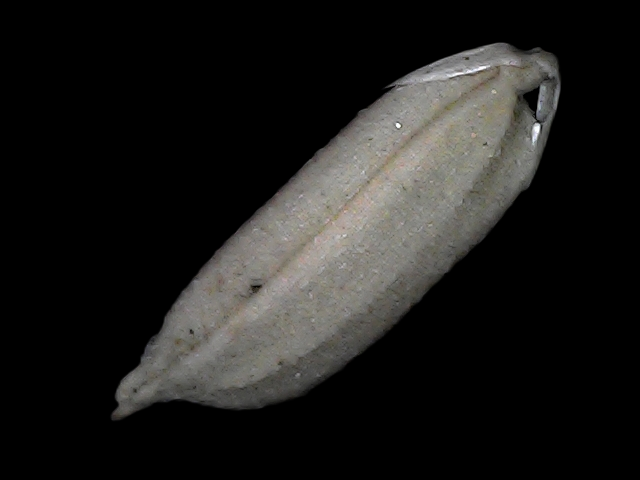
Rice variety: Bd79